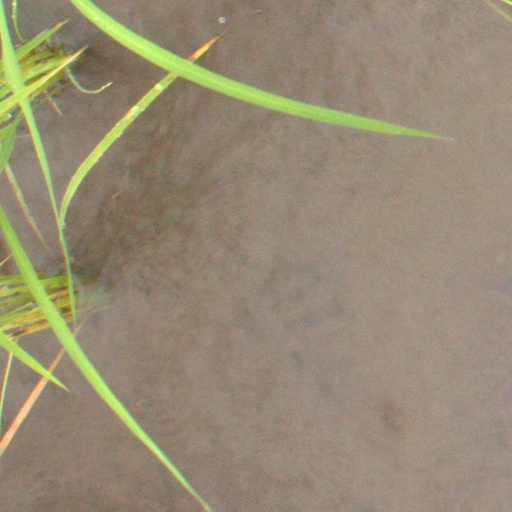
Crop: rice